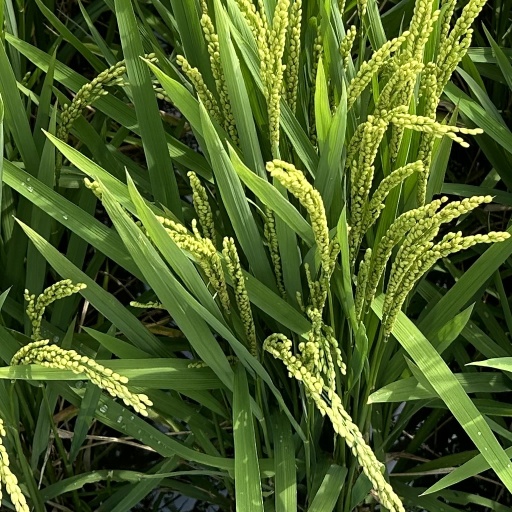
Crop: rice